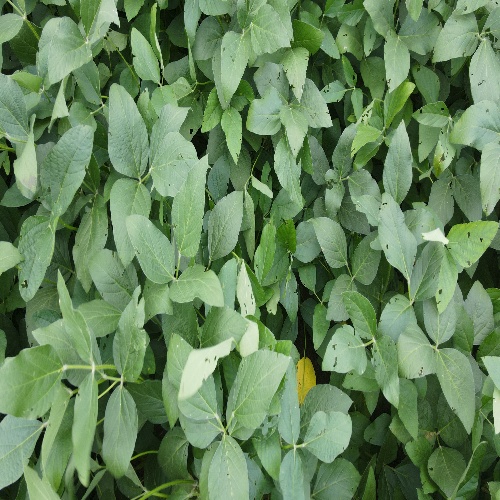
Label: Diabrotica_speciosa